The Beatles' 1966 tour of Germany, Japan and the Philippines

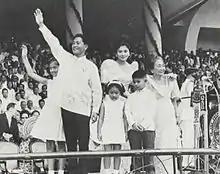
Ferdinand and Imelda Marcos and their family at the presidential inauguration in December 1965. The couple styled their image on that of their former US counterparts John F. Kennedy and Jackie Kennedy, and claimed to be keen fans of the Beatles.

The four band members descended from the aircraft dressed in happi coats bearing the JAL logo. Their attire was a publicity coup for the airline, who, recognising the value of being associated with the Beatles' financial success, had instructed one of its First Class flight attendants to ensure that the band emerged wearing these traditional Japanese coats. Faced with a wall of glaring lights, the four musicians believed they were waving to a throng of fans, as was usual when they arrived in a new country. In fact, they were surrounded by security personnel, and only twenty members of the public were present to witness their arrival."June 21–30, 1966". In: . Supervised by a large police presence, the band's fans were instead organised in groups along the road into the city. In a 2016 feature article on the Beatles' Tokyo concerts, "The Japan Times" said that the photograph of the group dressed in JAL happi coats and descending from the plane had become "an iconic image of the Beatles' visit".